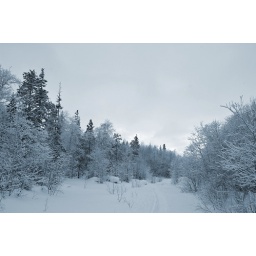
Winter scenery. Footway in woods. Blue toned black and white photo.